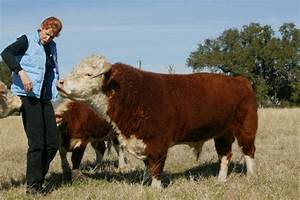
Label: mucca